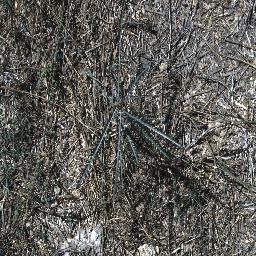
Label: parkinsonia